United Nations Security Council Resolution 1115

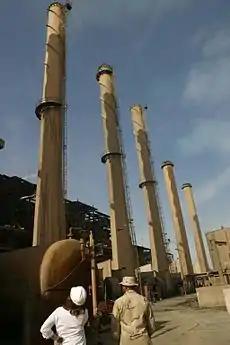
Monitors inspecting an Iraqi power plant

United Nations Security Council resolution 1115, adopted unanimously on 21 June 1997, after reaffirming resolutions 687 (1991), 707 (1991), 715 (1991) and 1060 (1996) on the monitoring of Iraq's weapons programme, the Council demanded that Iraq co-operate with weapons inspection teams from the United Nations Special Commission (UNSCOM) and allow unrestricted access to any areas and equipment the teams requested.